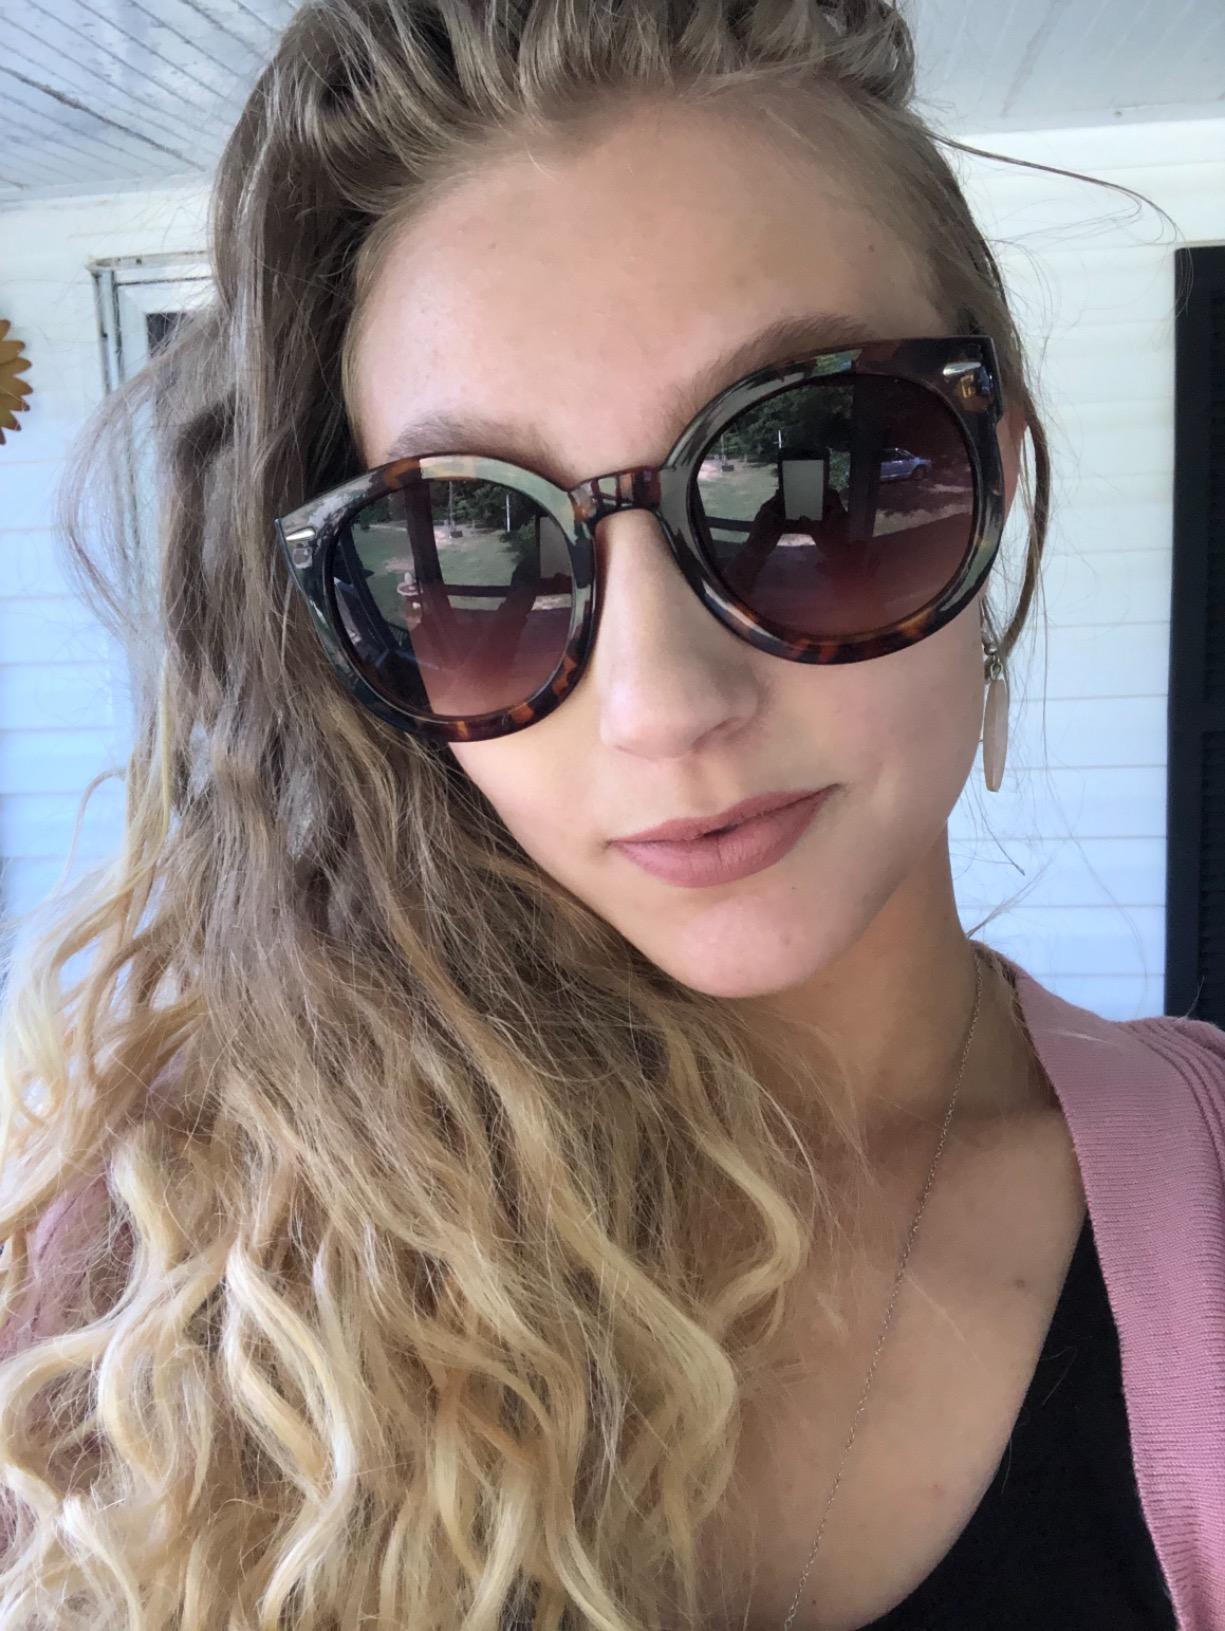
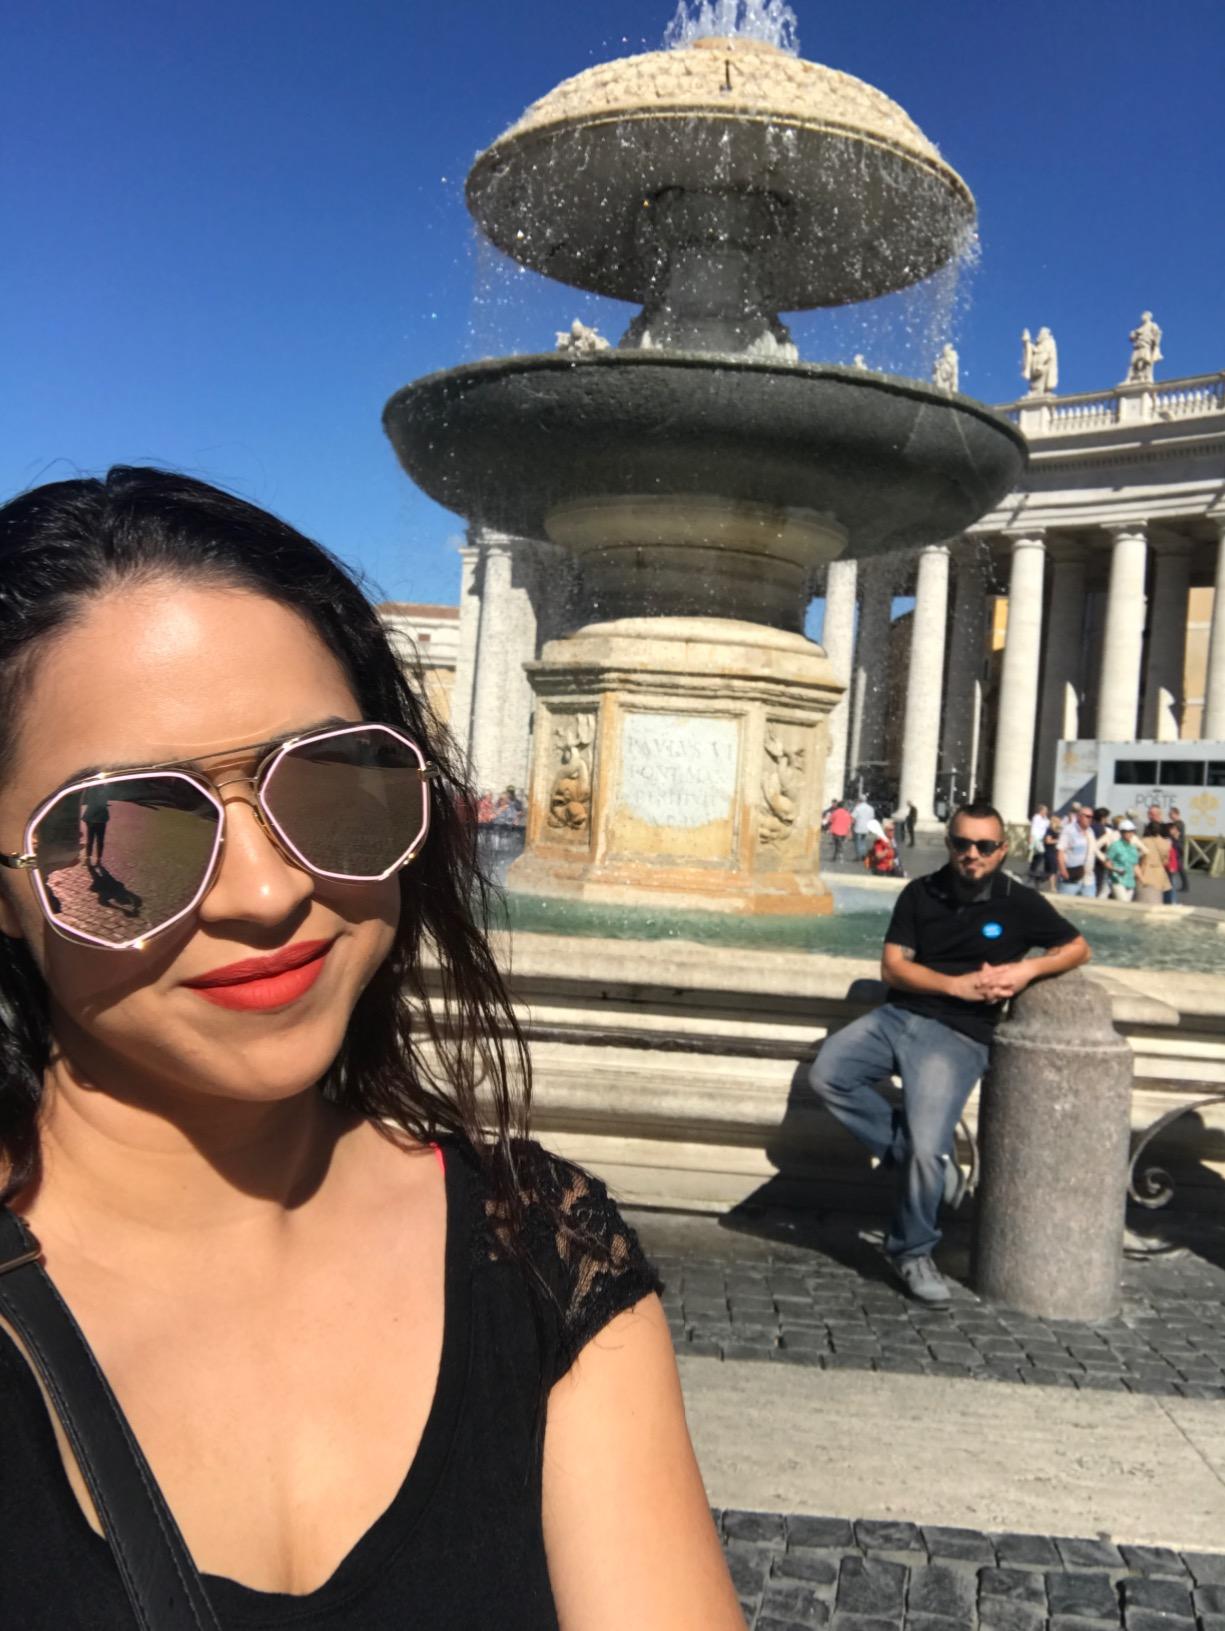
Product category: accessories_sunglasses
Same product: no